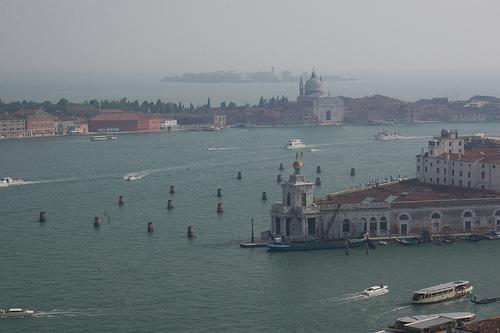
Weather: foggy or hazy